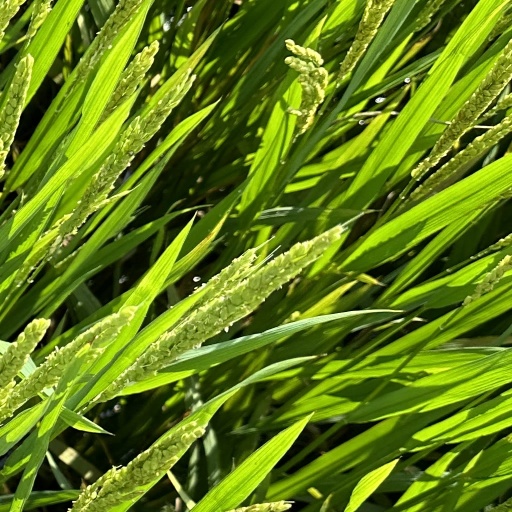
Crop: rice